Question: Who is bent down?
Tambaya: Waye ya durƙusa?
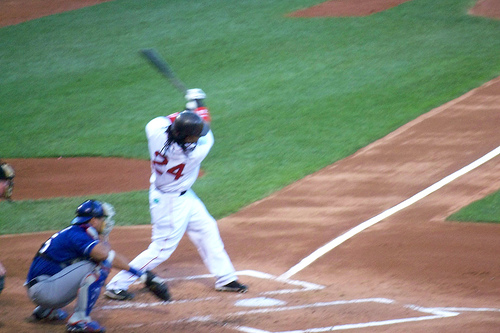
Answer: Man in blue.
Amsa: Mutum mai shuɗi.